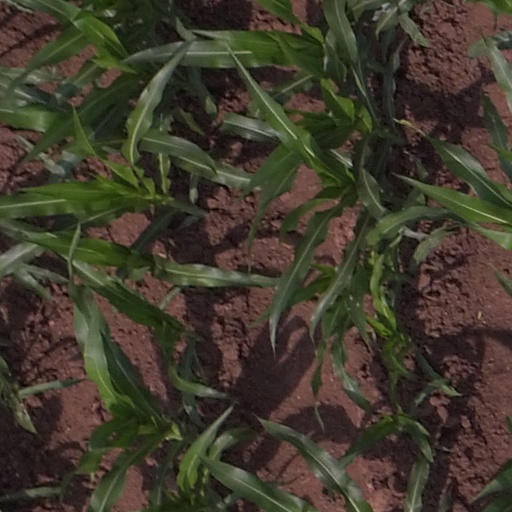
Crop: maize; corn